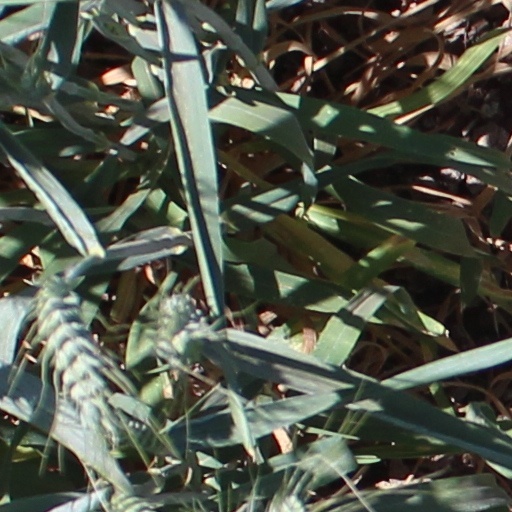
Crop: wheat